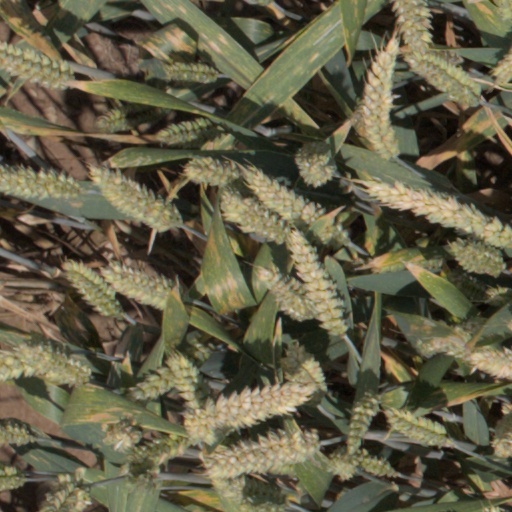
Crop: wheat